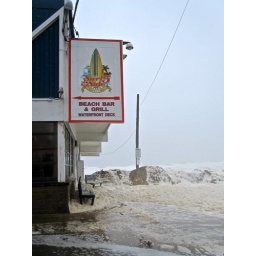
They put sand piles to stop the waves, but they got some water and sea foam in Salisbury, MA.